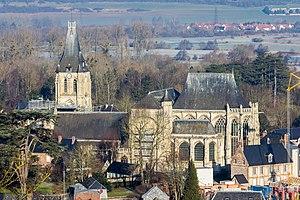
Église Notre-Dame-de-l'Assomption d'Arques-la-Bataille
L'église Notre-Dame-de-l'Assomption d'Arques-la-Bataille est un monument historique classé. Elle est située sur la commune d'Arques-la-Bataille en Normandie, et affectée au culte catholique. « L'édifice est un jalon majeur dans la compréhension du dernier gothique flamboyant normand : par la cohérence du projet dont elle témoigne, par la qualité de son décor sculpté, par la rareté de ses aménagements liturgiques, de ses vitraux et de son mobilier anciens, et par l'importance de sa documentation écrite largement inédite ». En matière de mobilier, l'église d'Arques-la-Bataille est heureusement restée à peu près indemne du mauvais goût qui a fâcheusement gâté tant d'édifices cultuels au cours du XIXᵉ siècle. Elle est le principal lieu de diffusion des concerts de l'Académie Bach, festival de musique ancienne dont les locaux sont installés dans l'ancien presbytère.